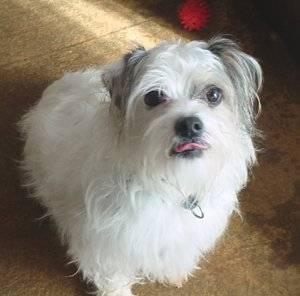
dog